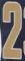
Number: 2